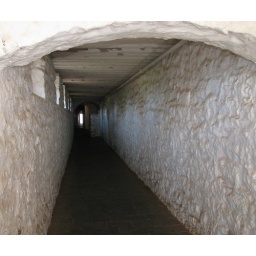
Monticello under house corridor